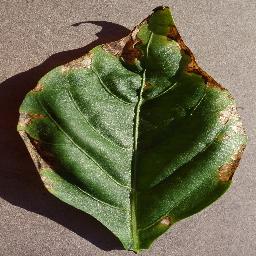
Label: Pepper,_bell___Bacterial_spot